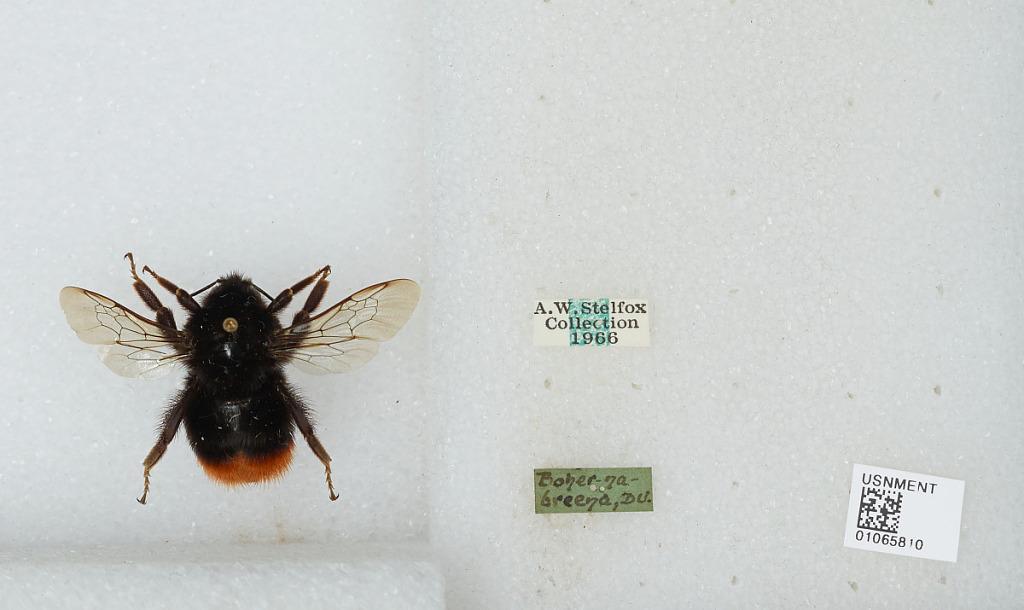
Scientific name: Bombus sp.
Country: Ireland
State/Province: Dublin
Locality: Bohernabreena
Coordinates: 53.266, -6.35801